Grandpa Indian

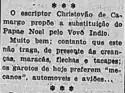
Mockery involving Grandpa Indian; it is suggested the character would give the children "rattles, arrows, and clubs".

On 11 December 1932, the newspaper "Correio da Manhã" launched a contest to reward the best image of Grandpa Indian, and Christovam de Camargo himself presented his proposal in a manifesto. He stated that the belief in Santa Claus awakened, from a very young age, "the spirit of subservience and imitation"; some Brazilian nationalists were unhappy about the imposition of American Christmas traditions. In February 1933, "O Malho" magazine featured an art by Euclides da Fonseca as the winning depiction of Grandpa Indian in the "Correio da Manhã" contest.